Adelma Vay

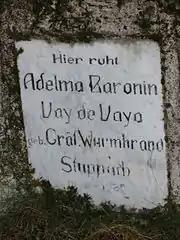
Adelma Vay's grave in St. Anna's cemetery, Slovenske Konjice

On March 1, 1921, Ödön died at Mali Lošinj, where the couple had a summer villa. After his death, the widowed Adelma continued to live in the mansion, surrounded by servants. She died on May 24, 1925, at her home. Although she was a Lutheran, Franc Hrastelj, the parson of the local Roman Catholic parish, approved her burial at the corner of the St. Anna's cemetery in Slovenske Konjice.